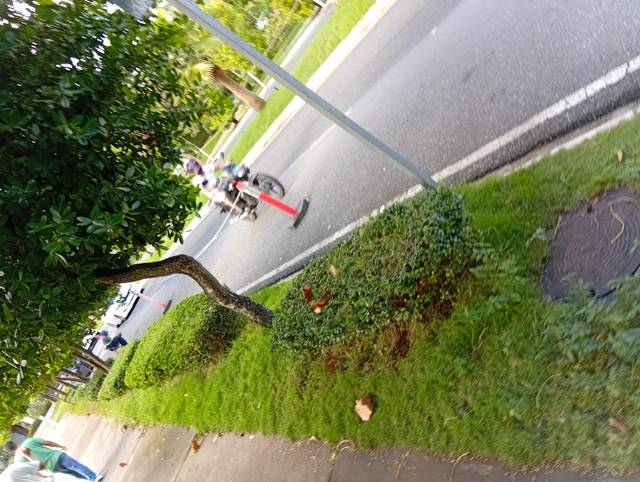
Region: Dominican Republic
Coordinates: 18.488, -69.924